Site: brandenburg
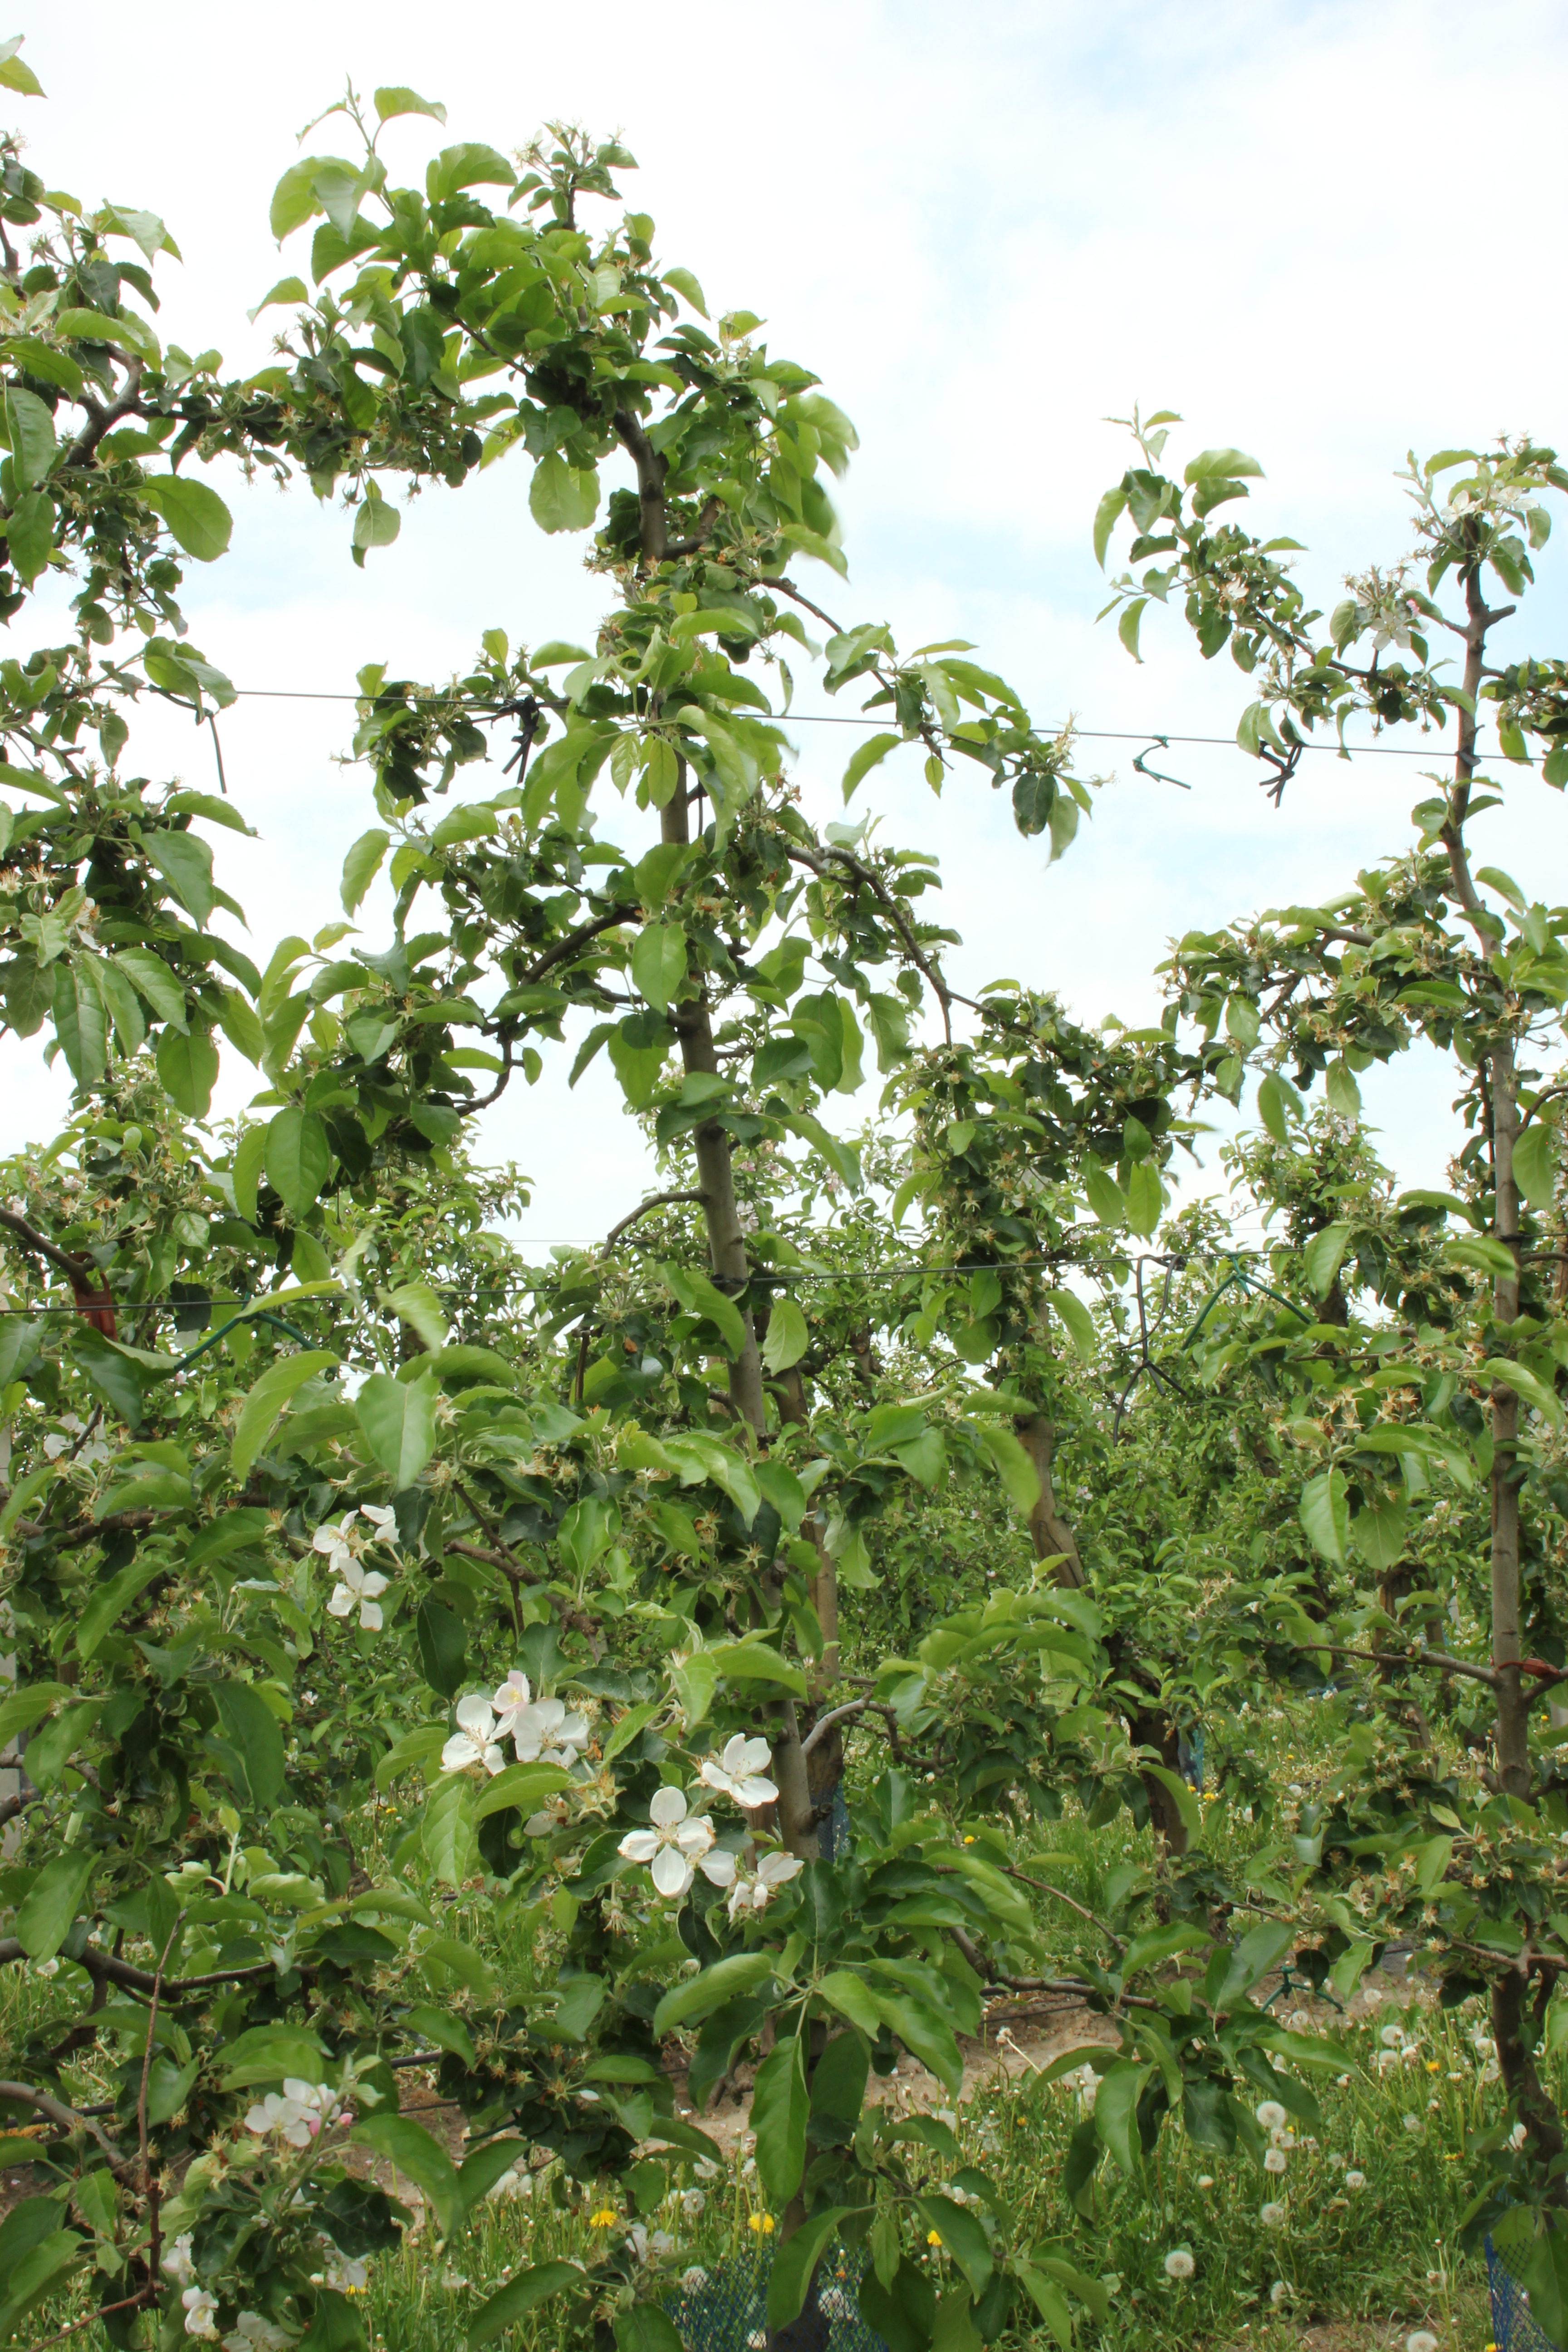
Growth stage (BBCH 67): Flowering